Friedrich Geisshardt

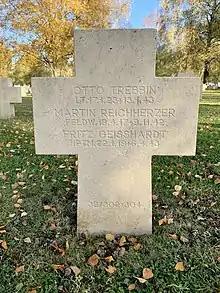
His grave at the Bourdon German war cemetery.

Following the Invasion of Crete, I.(Jagd)/LG 2 was again subordinated to "Jagdgeschwader" 77 (JG 77—77th Fighter Wing) on 18 June 1941 and was moved to Bucharest, Romania in preparation for Operation Barbarossa, the German invasion of the Soviet Union on 22 June 1941. JG 77 supported the German advance as part of "Heeresgruppe Süd" (Army Group South). On 21 June, the "Gruppe" was ordered to Roman, a forward airfield near the Siret river. Geißhardt claimed his first aerial victory on the Eastern Front, his twentieth overall, over a Tupolev SB-2 bomber at 05:52 on 23 June 1941.